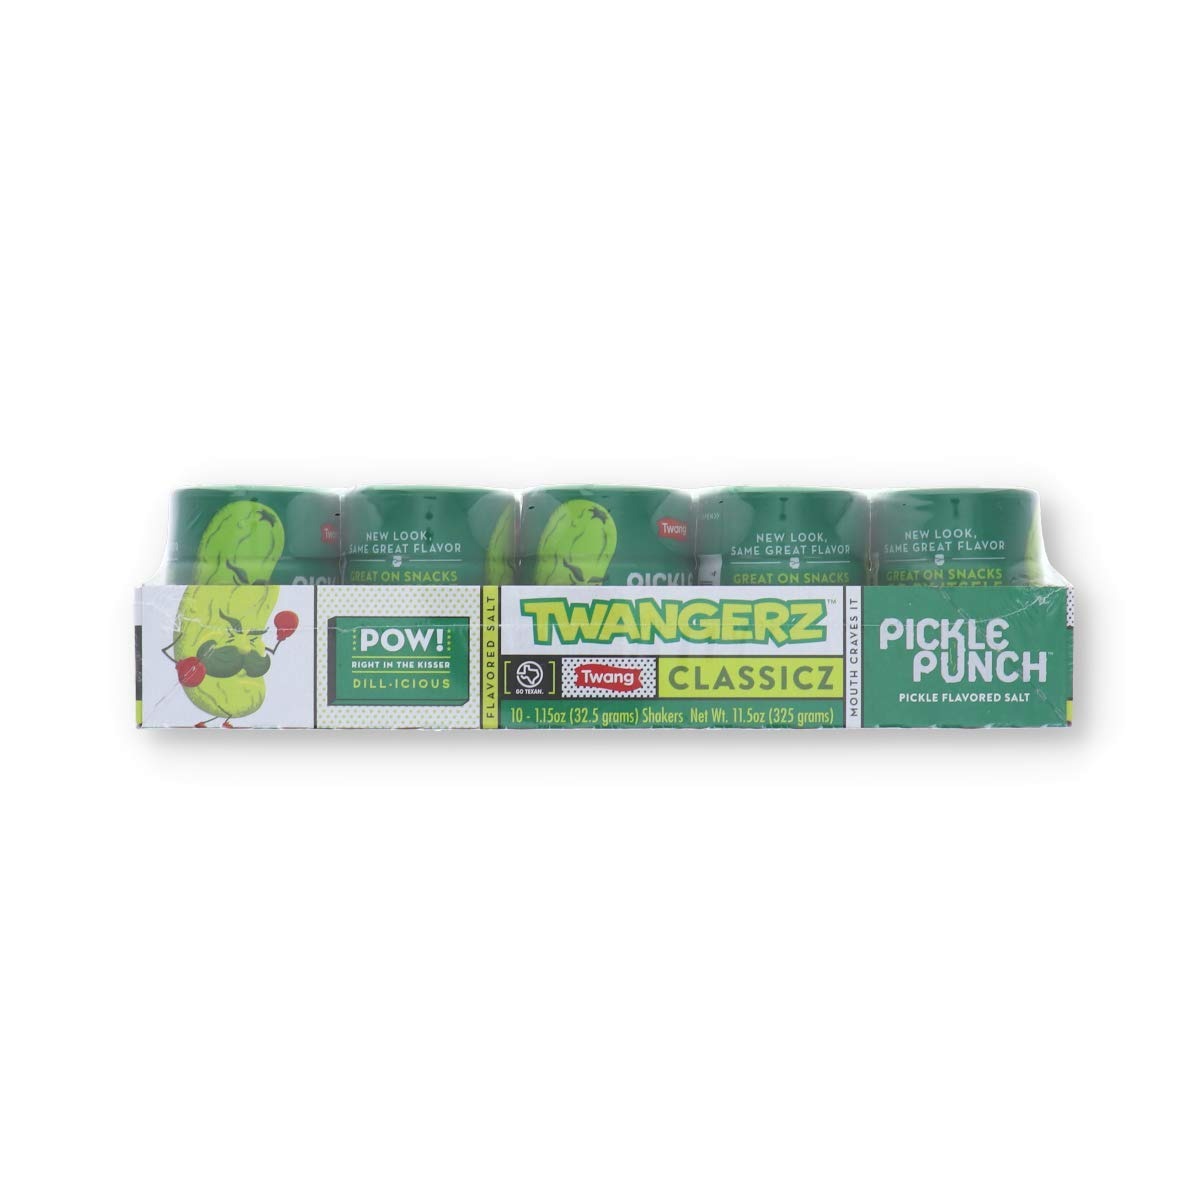
Item Name: Twang Twangerz, Pickle Punch Salt - Bottle, Count 10 (1.15 oz) - Beer Salt / Grab Varieties & Flavors
Value: 11.5
Unit: Ounce

Price: 21.62